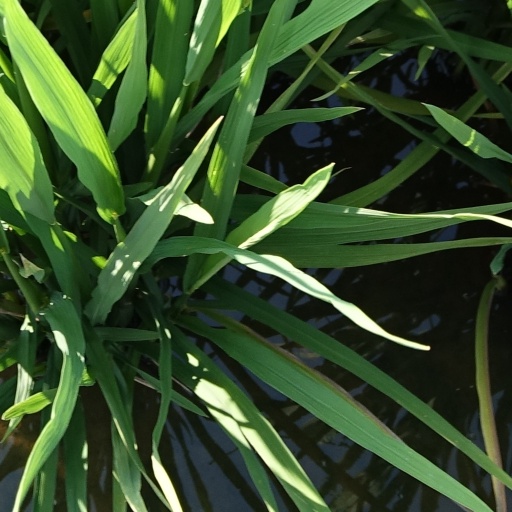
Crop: rice